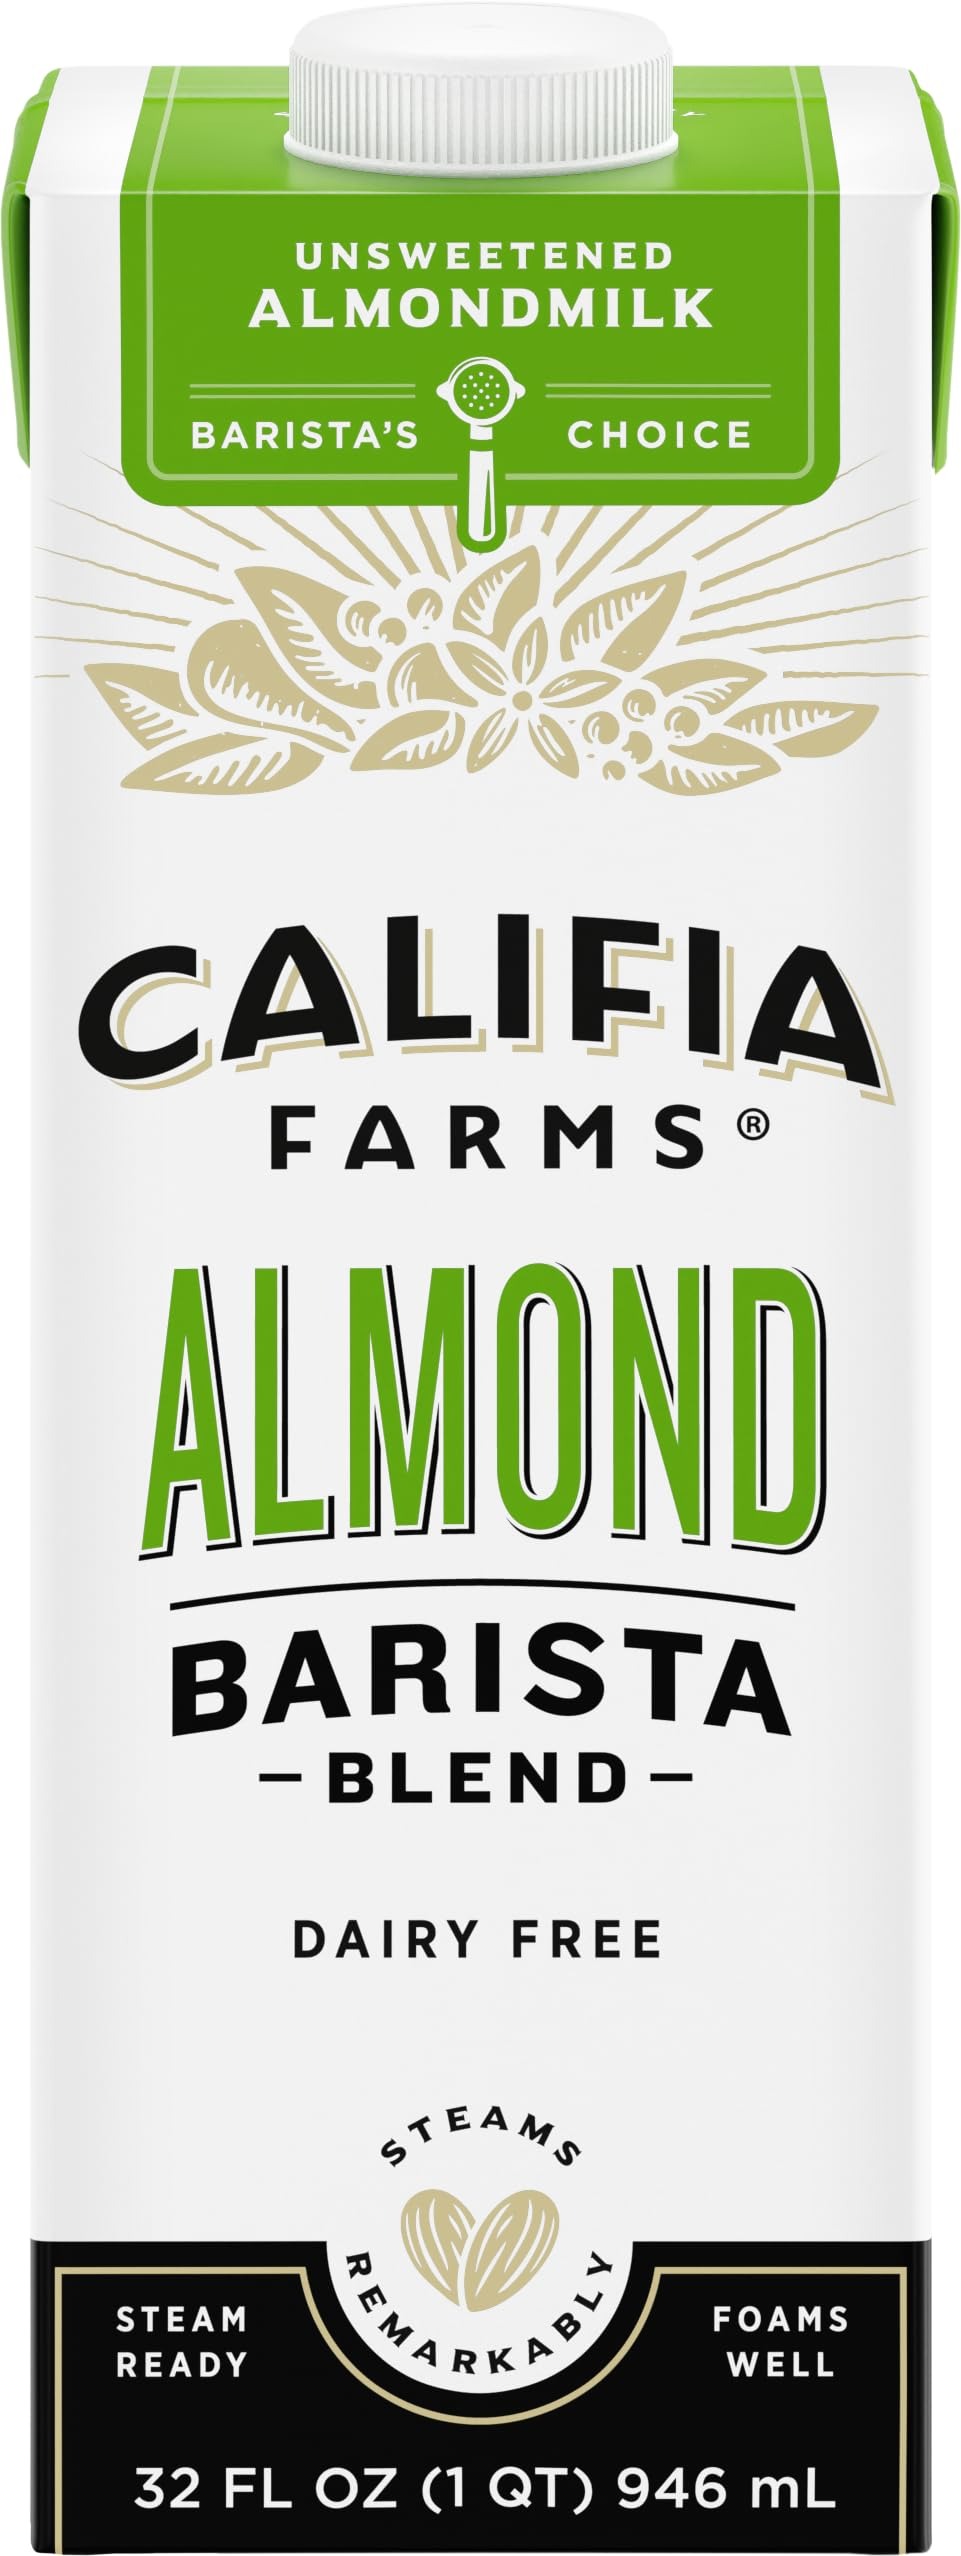
Item Name: Califia Farms - Unsweetened Almond Barista Blend Almond Milk, 32 Oz, Shelf Stable, Dairy Free, Plant Based, Vegan, Gluten Free, Non GMO, Sugar Free, Milk Frother, Creamer
Bullet Point 1: STEAMS REMARKABLY: Unsweetened barista blend lets you create the coffeehouse experience at home
Bullet Point 2: DELICIOUSLY CREAMY: Califia’s Barista Blend has a satisfyingly creamy texture without a hint of chalk
Bullet Point 3: SMOOTH, NOT BITTER: This plant milk has a great-tasting smoothness akin to dairy milk that’s very low on the bitterness scale
Bullet Point 4: LOW-CAL DECADENCE: With a taste this smooth and creamy, you won’t believe there’s just 35 calories per serving
Bullet Point 5: UNSWEETENED, NOT UNAPPEALING: Made from the best ingredients, no sugar is needed to make Barista Blend Almondmilk taste good
Bullet Point 6: KETO-FRIENDLY: Naturally low in carbs, Shelf Stable Unsweetened Almondmilk won’t tip you out of ketosis Keto on, friends!
Bullet Point 7: A FAMILY AFFAIR: Califia Farms almonds hail almost entirely from one third-generation family farm in central California
Bullet Point 8: BOX-CHECKING GOODNESS: Non-GMO, kosher, vegan Free of dairy, soy, sugar, gluten, carrageenan, BPA, and preservatives
Value: 32.0
Unit: Fl Oz

Price: 4.47